Vũ Hoàng Điệp

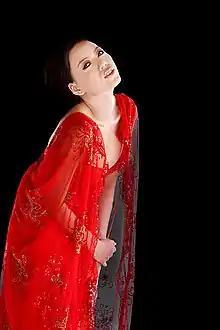

Vũ Hoàng Điệp (born November 22, 1987, in Hanoi) is a Vietnamese beauty pageant titleholder. She is the first Vietnamese to win a major beauty contest, the 2009 Miss International Beauty, in Chengdu, China on August 1, 2009.